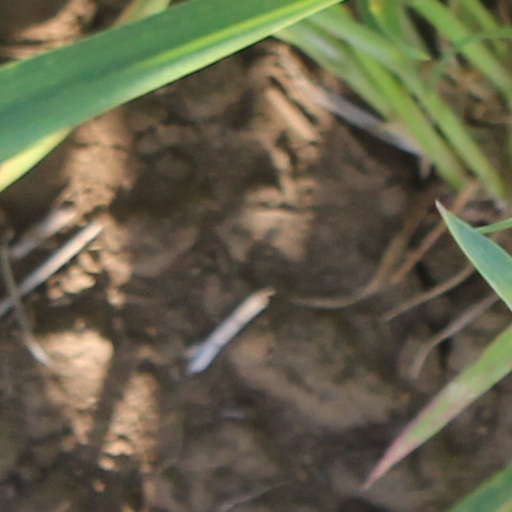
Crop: wheat